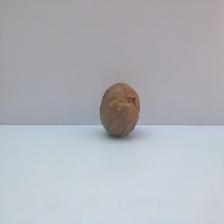
Size: Spoiled